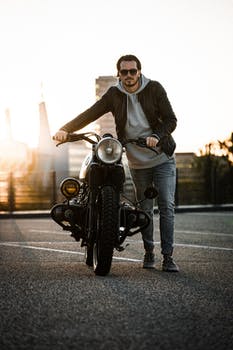
Label: No Watermark